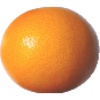
Label: Grapefruit Pink 1